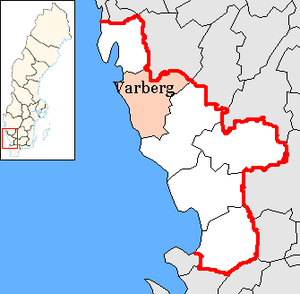
La commune de Varberg est une commune du comté de Halland en Suède. 60 480 personnes y vivaient en 2014. Son chef-lieu se trouve dans la ville de Varberg.